John McDonald (infielder)

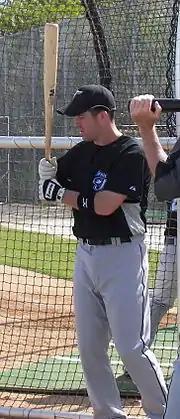
McDonald during his tenure with the Toronto Blue Jays in 2007 spring training

In an attempt to inject some stronger hitting into the shortstop position, the Blue Jays obtained Royce Clayton in the off-season, and McDonald and Clayton started the 2007 season sharing shortstop duties. McDonald also started some games at third base as Troy Glaus's backup. Later in the season, after demonstrating his strong defensive abilities, McDonald replaced Clayton as the everyday starting shortstop, and Clayton was subsequently released. McDonald took the opportunity as starting shortstop to make some exceptional defensive plays (often in conjunction with fellow infielders Aaron Hill and Lyle Overbay). He was considered by some baseball writers to be a Gold Glove contender after leading AL shortstops with a .986 in fielding percentage. (Orlando Cabrera was subsequently chosen.) Due in large part to his defensive abilities, McDonald received a two-year contract extension from the Blue Jays reportedly worth $3.8 million in September 2007.